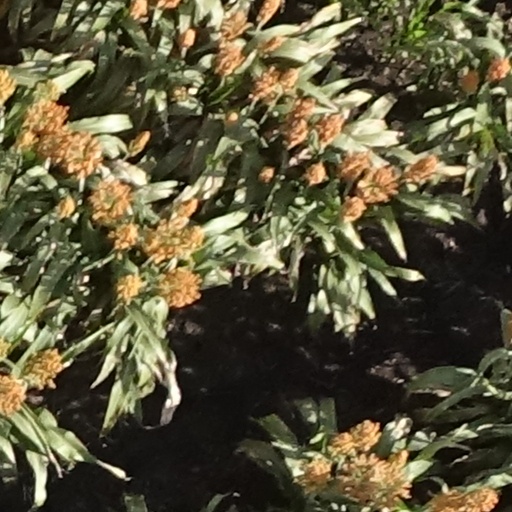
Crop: sorghum